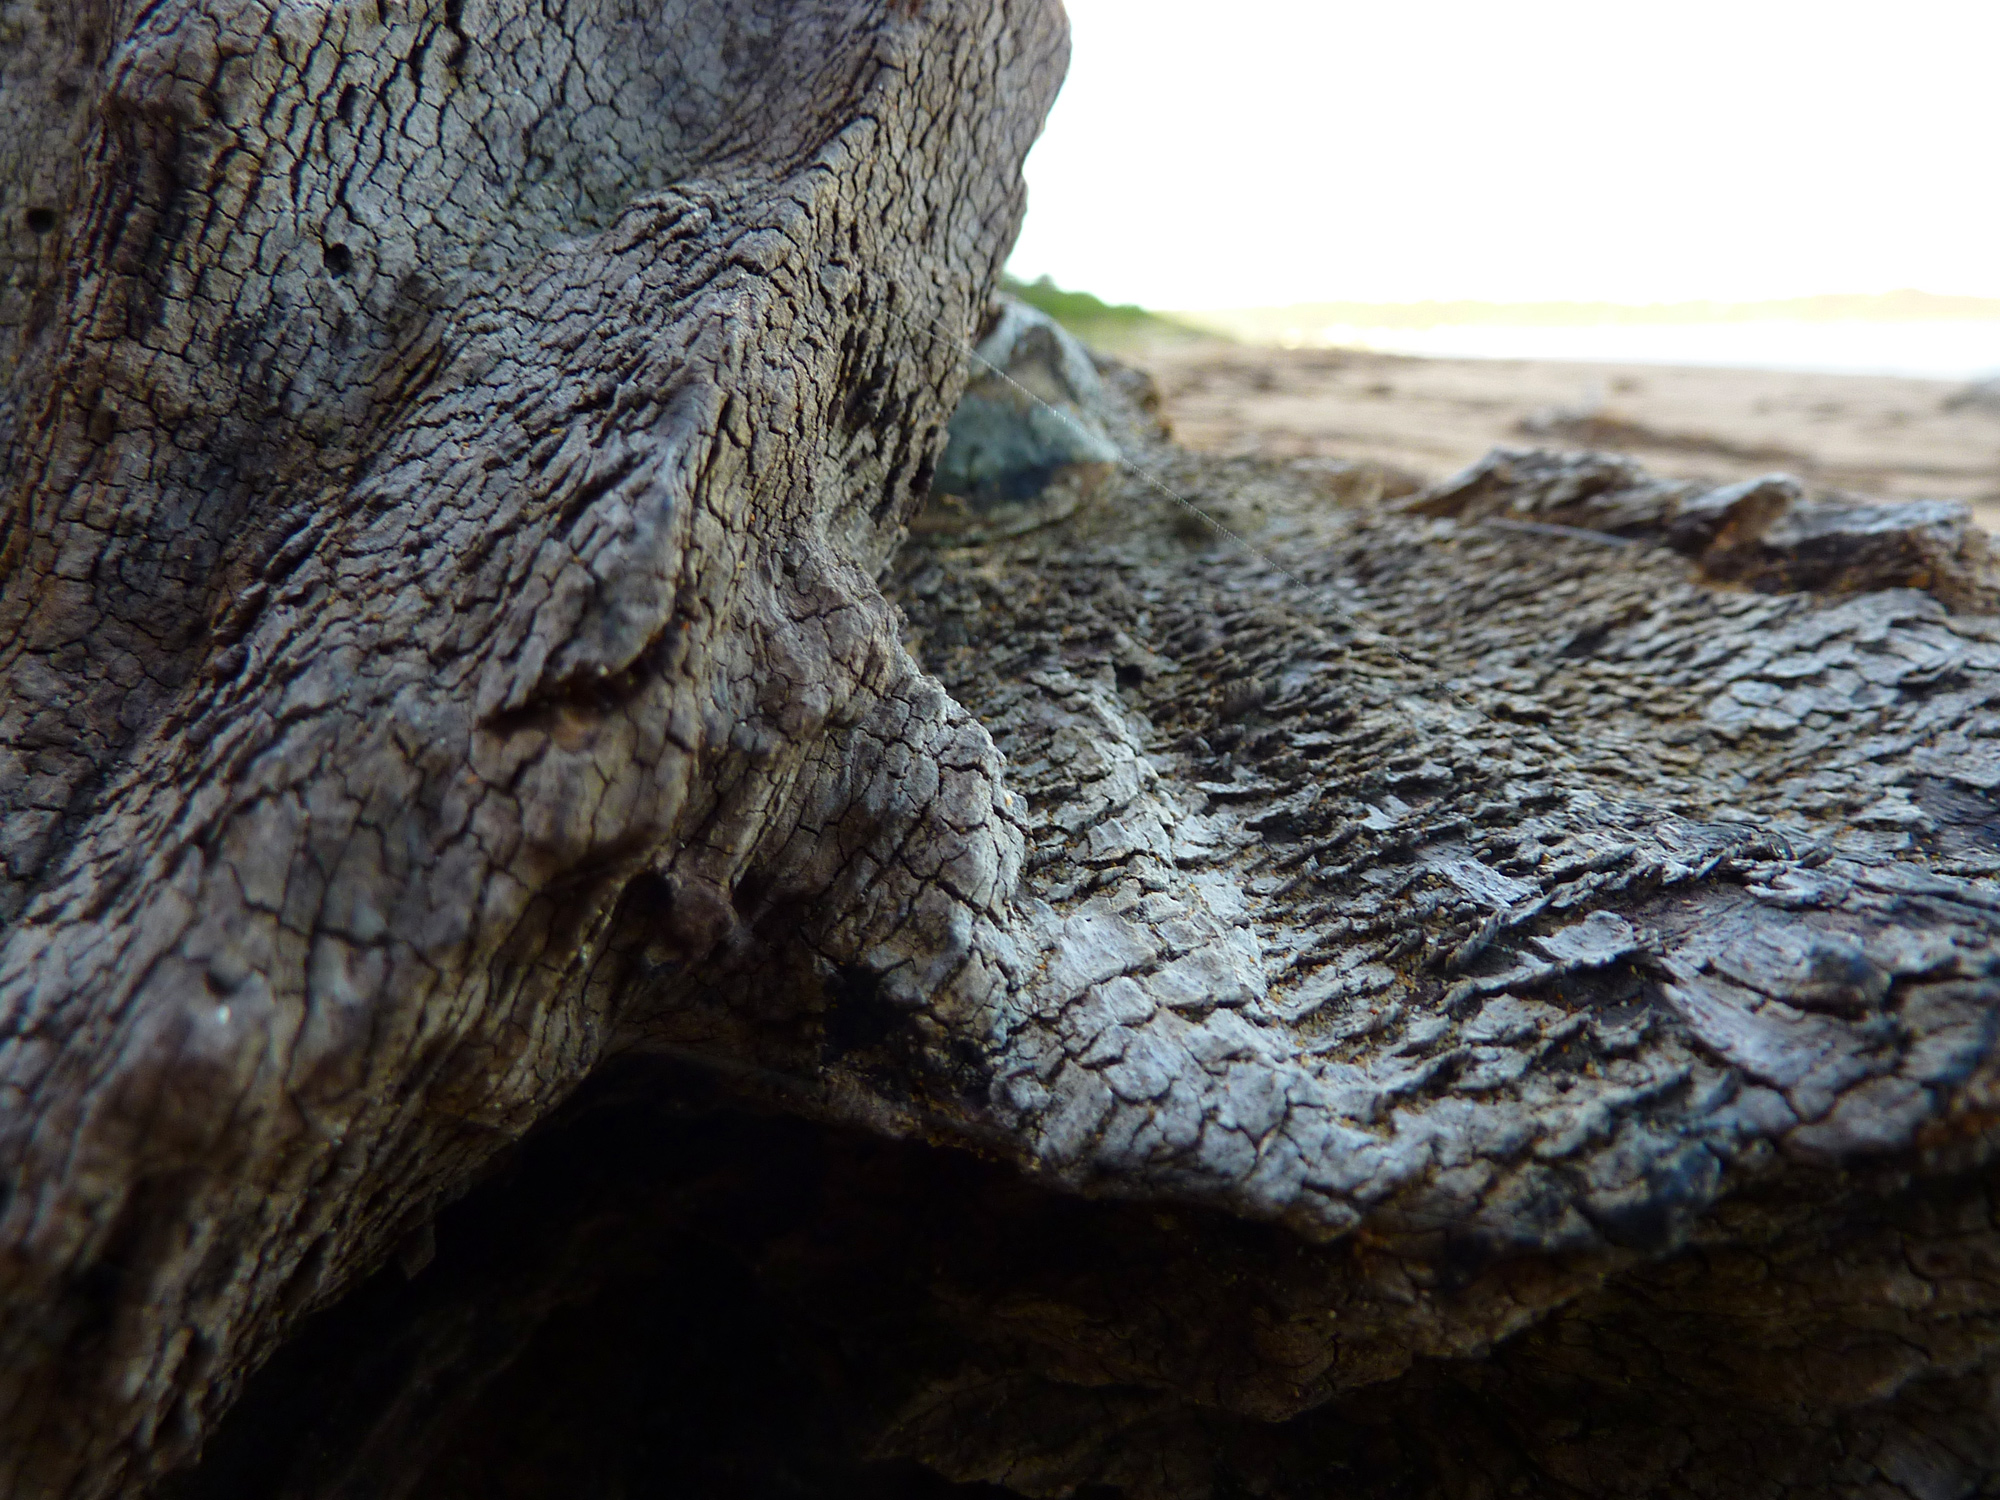
tree, branch, plant, wood, trunk, bark, formation, log, macro, soil, close up, australia, longbeach, nsw, washedup, geology, woody plant